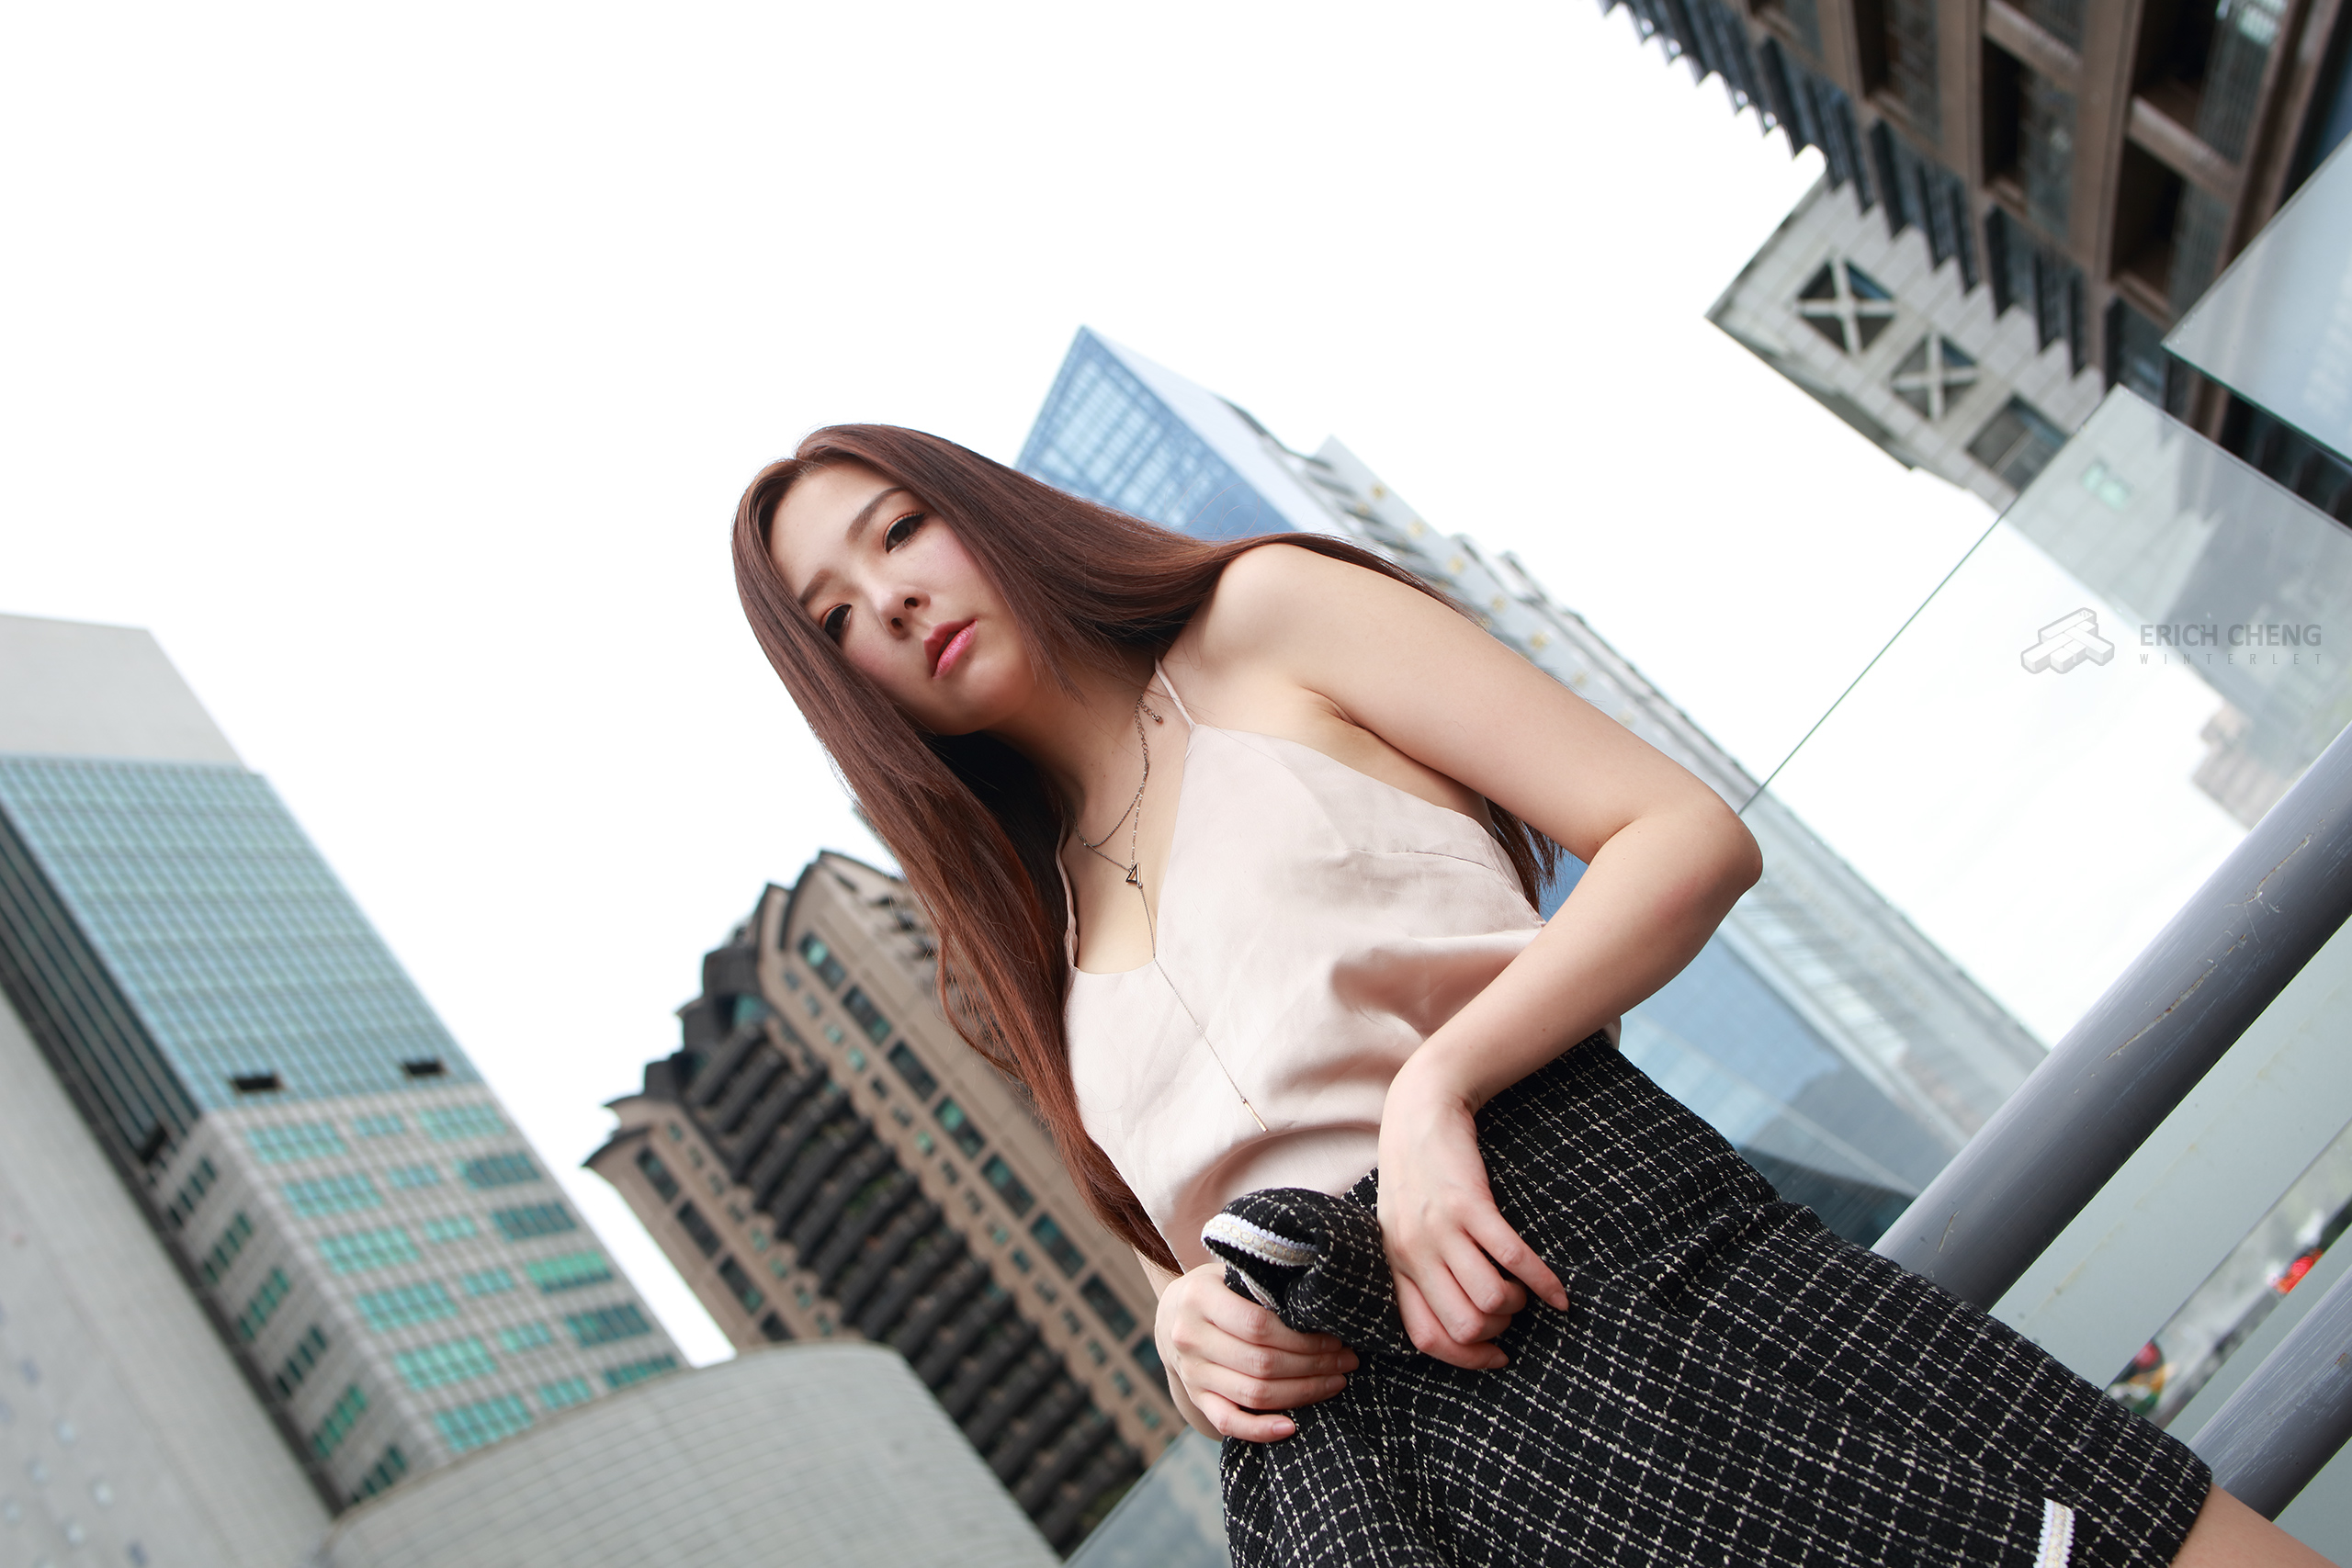
women, model, people, girl, photography, asian, beauty, leg, shoulder, skin, human leg, snapshot, fashion, thigh, arm, joint, human body, footwear, long hair, photo shoot, dress, waist, sitting, black hair, neck, shoe, street fashion